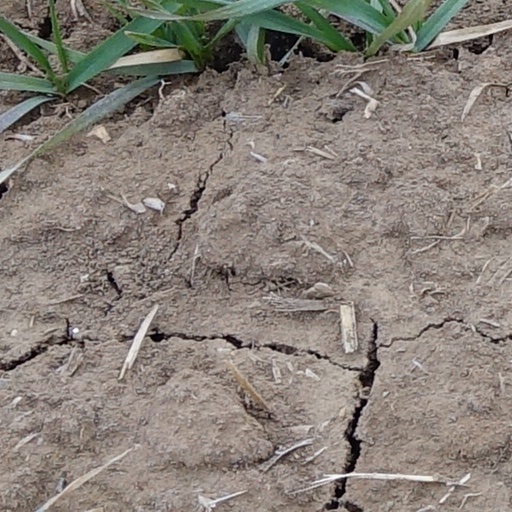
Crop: wheat